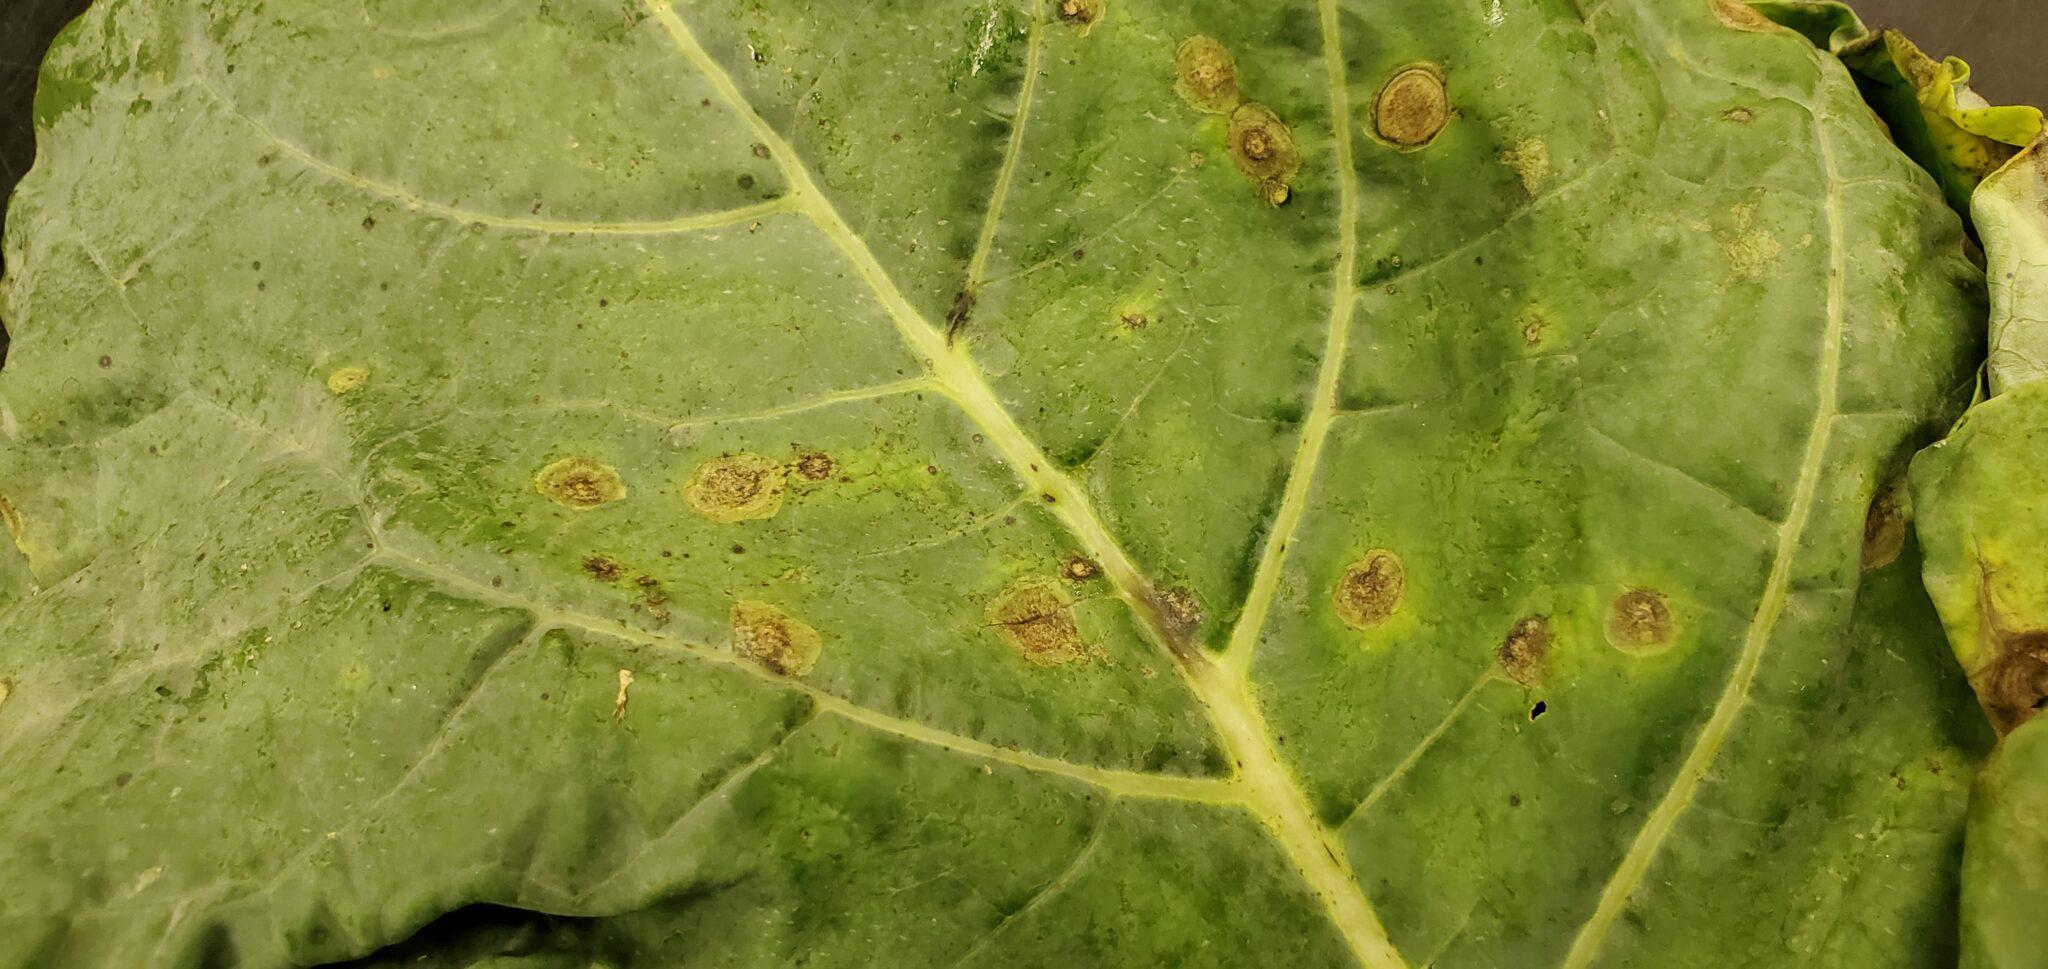
Plant: Broccoli
Disease: broccoli alternaria leaf spot